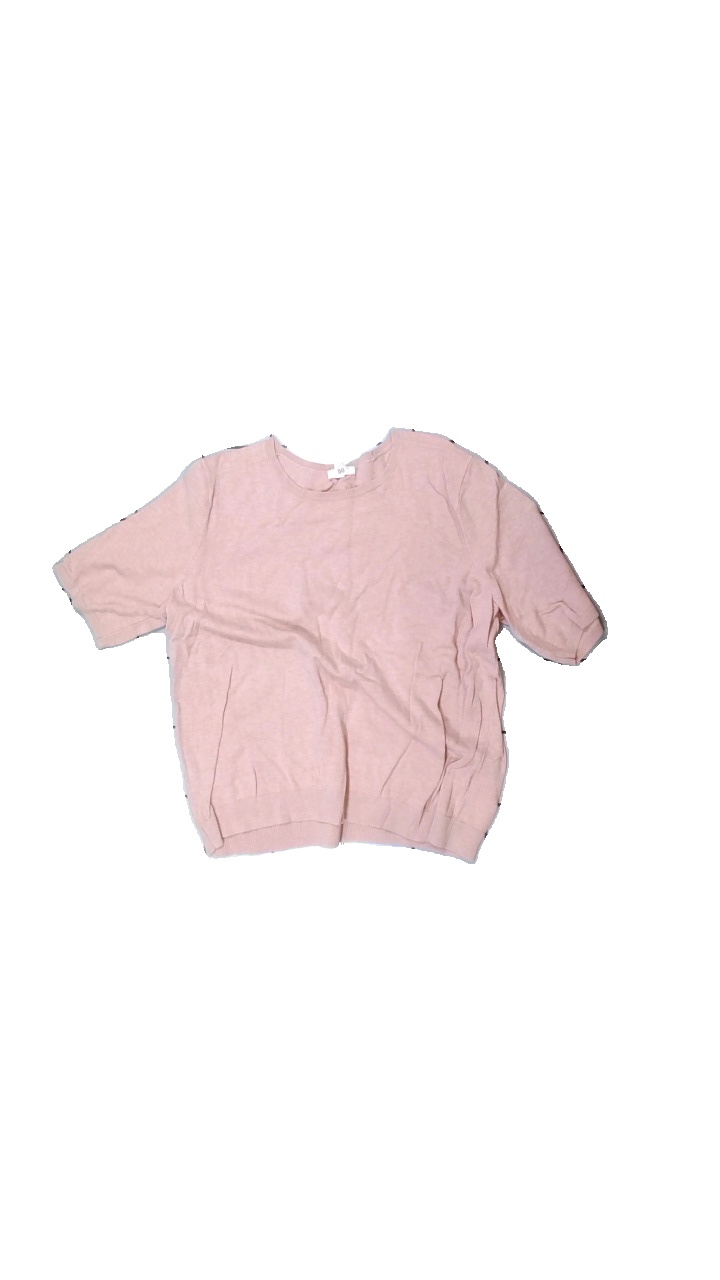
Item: T-shirt (Ladies)
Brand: H&m
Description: pink knitted sweater
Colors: Pink
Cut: C-collar
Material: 63% Viscose 37% Nylon
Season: All
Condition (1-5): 5
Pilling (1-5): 5
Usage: Reuse
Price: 50-100